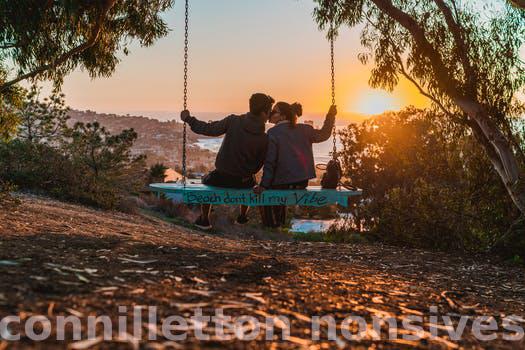
Label: Watermark